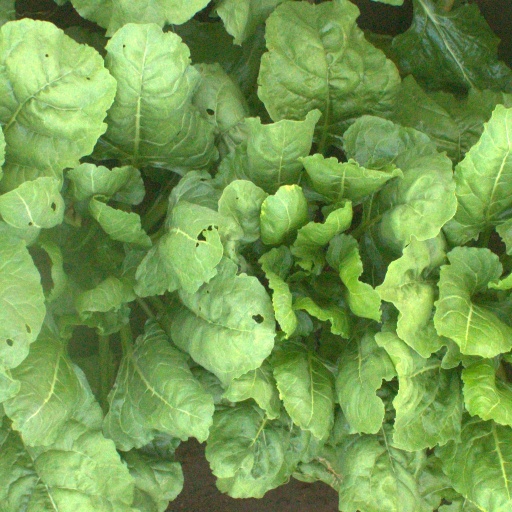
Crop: sugar beet